Vespa Primavera

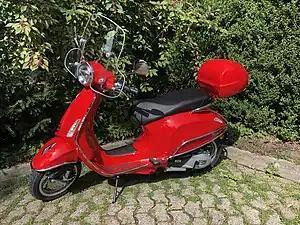

The Vespa Primavera is a scooter produced by Piaggio under the Vespa brand since 2013. The Vespa Sprint was also derived from the Primavera, a sportier evolution with specific aesthetic details. Both were created to replace the Vespa LX and S.